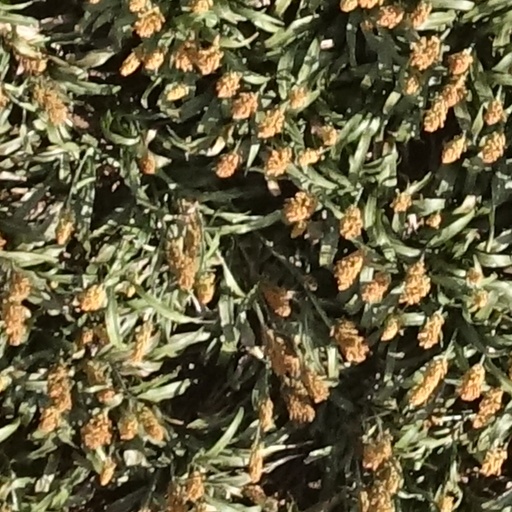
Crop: sorghum